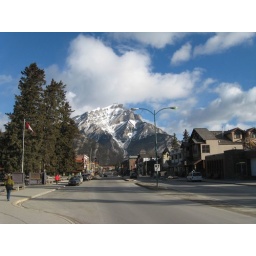
Cascade Mountain that towers over the town of Banff. This is from Banff Avenue, the main street in Banff.